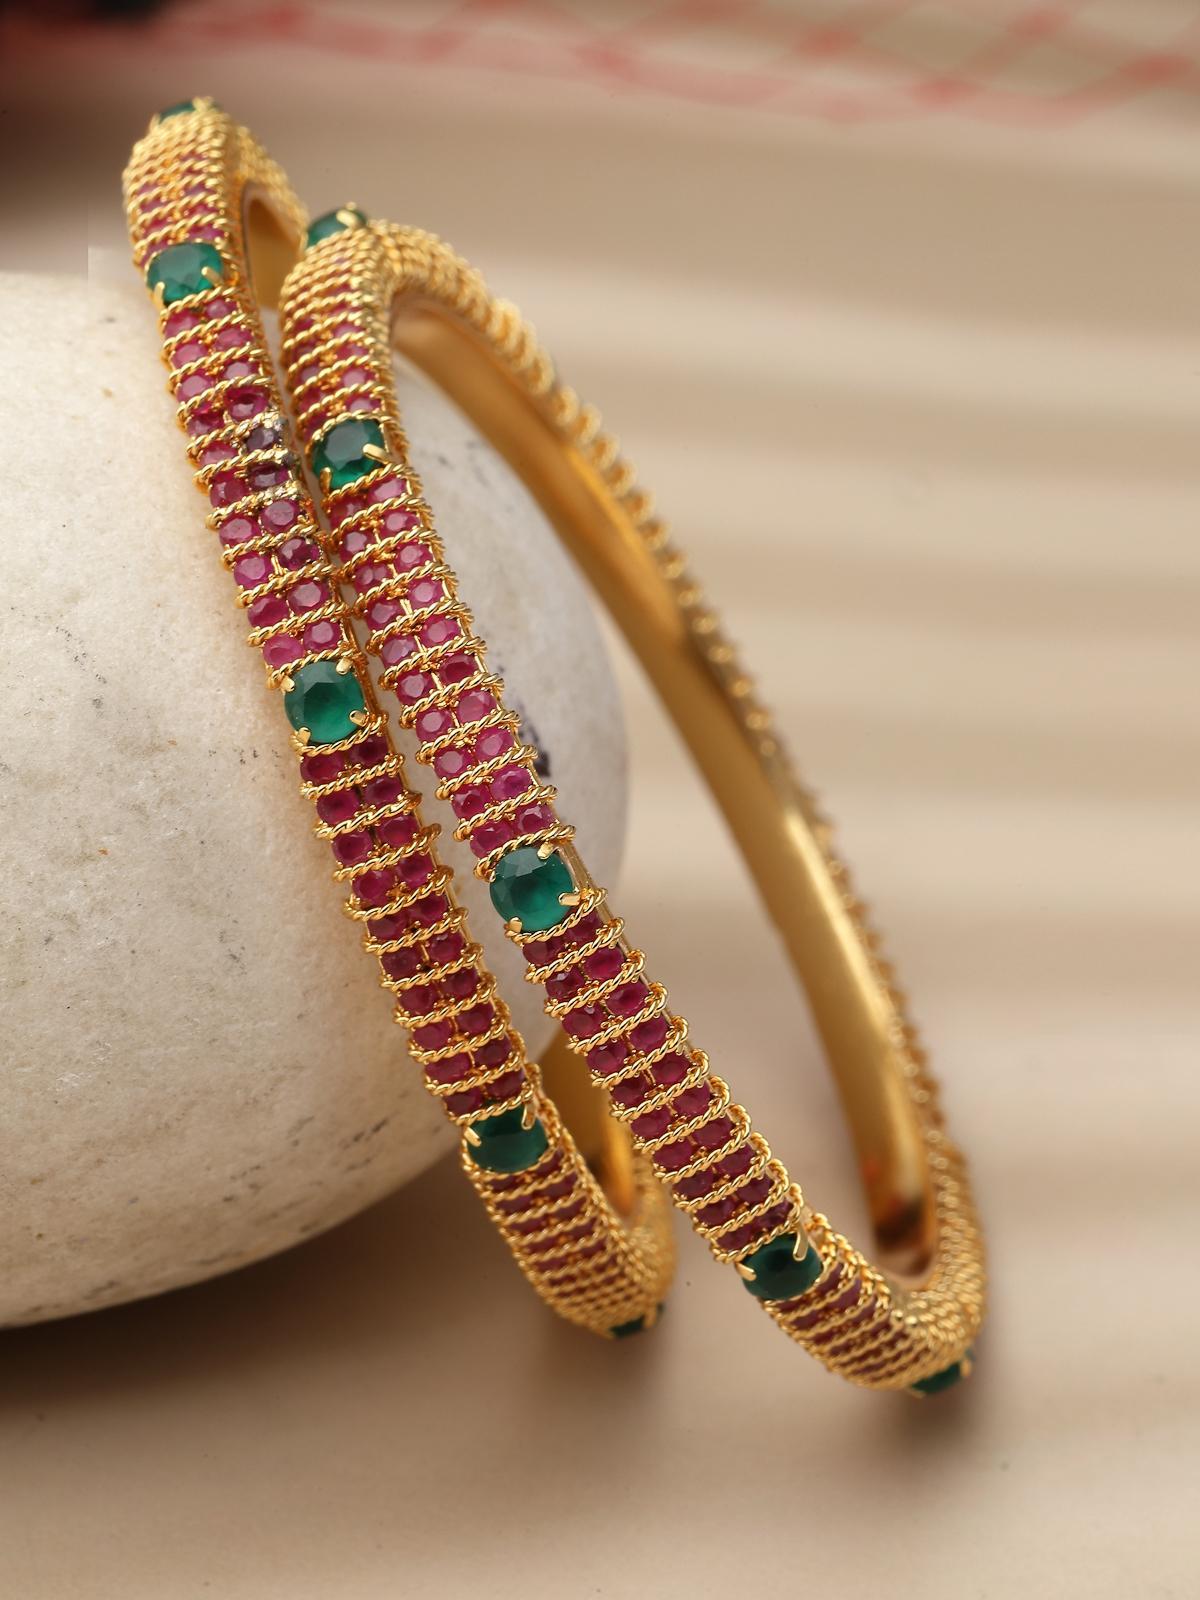
Sukkhi Decorative Gold Tone Plated Red And Green Kada Bracelet Bangle Jewellery Set for Women & Girls | Set of 2 Latest Design | Birthday Anniversary Gift for Women|B105864_2.4
Type: Bracelets & Bangles
Brand: Sukkhi
Price: Rs. 1171
 Enhance your style with the Sukkhi Decorative Gold Tone Plated Kada Bracelet Bangle Set for Women & Girls. This set of two features a captivating combination of red and green, adorned with intricate decorative elements. The latest design, complemented by a gold-tone finish, adds a touch of sophistication to any ensemble. Sized at 2.4, 2.6 and 2.8, these bracelets make for a perfect birthday or anniversary gift, celebrating contemporary design and timeless elegance for the special women in your life.Disclaimer:There may be slight variation in shade and colour due to photographic effects and monitor settings
Included: 2 Bangles